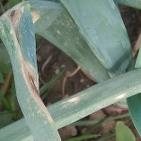
Crop: Onion
Condition: alternaria-d